Leonel Godoy Rangel

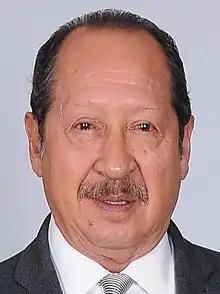

Leonel Godoy Rangel (born June 5, 1950) is a Mexican lawyer, politician, and former Governor of Michoacán. He is a former president of the Party of the Democratic Revolution (PRD). Godoy hails from the coastal region of Michoacán.